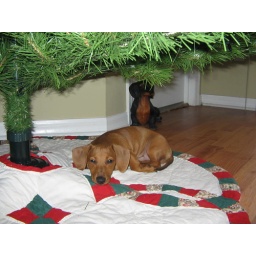
dachshund dog under christmas tree